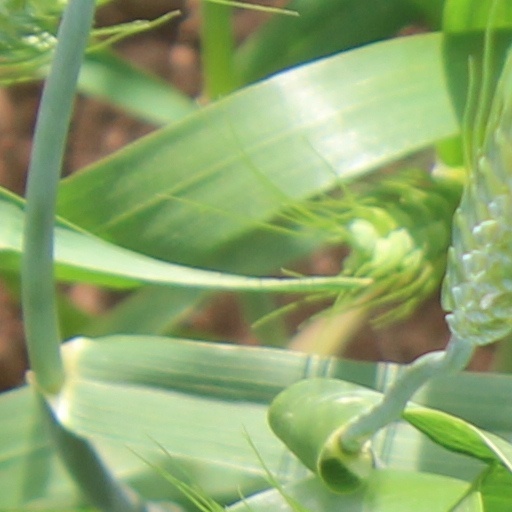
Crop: wheat